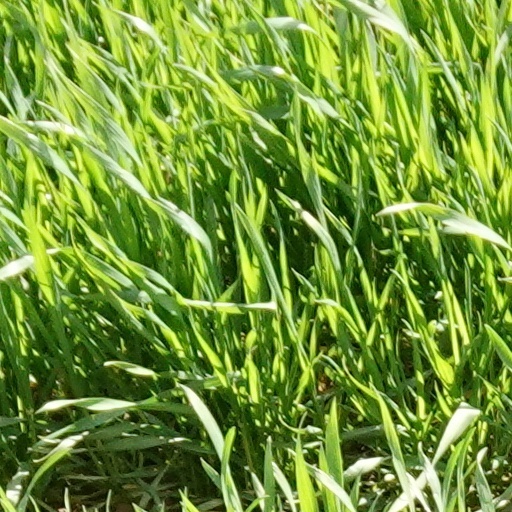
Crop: wheat